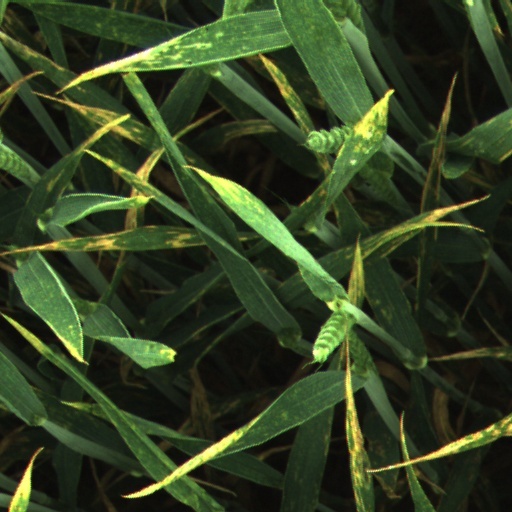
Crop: wheat